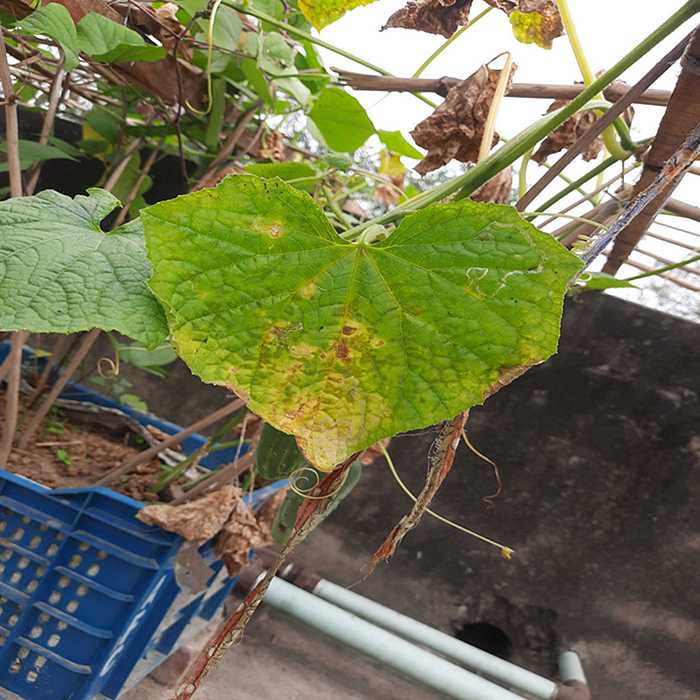
Plant: Cucumber
Label: Anthracnose lesions